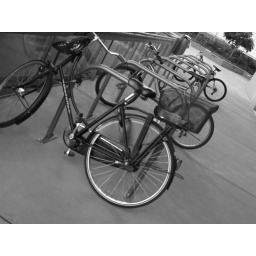
bikes in black & white